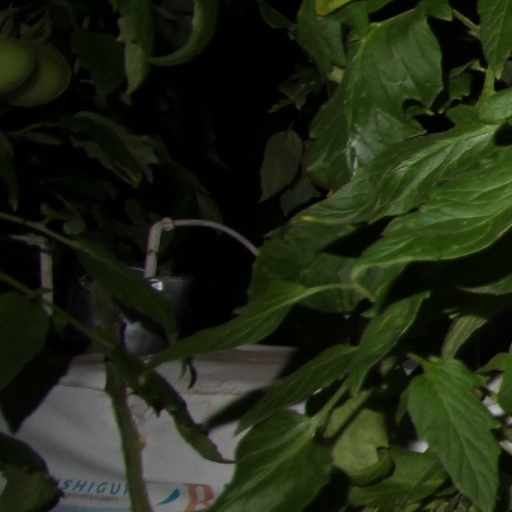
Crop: tomato